Cash4Life

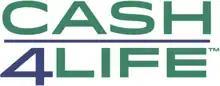
Cash4Life logo

Cash4Life is an American multi-jurisdictional lottery drawing game; as of April 2021, it is offered by ten state lotteries and is drawn nightly. Ticket sales began on June 13, 2014, in New York and New Jersey; the first drawing took place three days later.